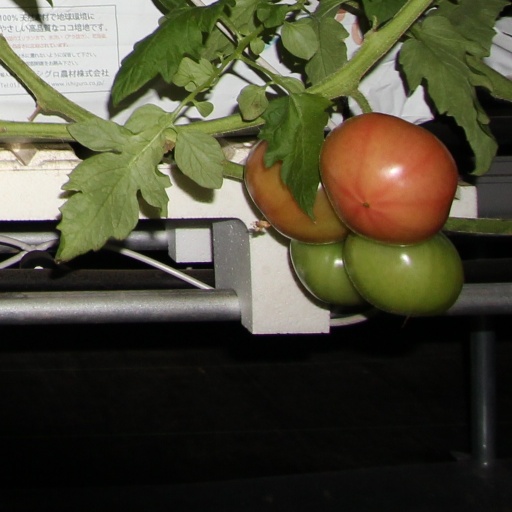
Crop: tomato